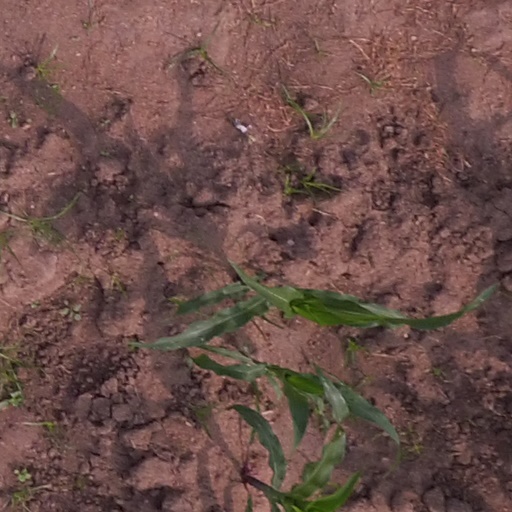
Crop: maize; corn